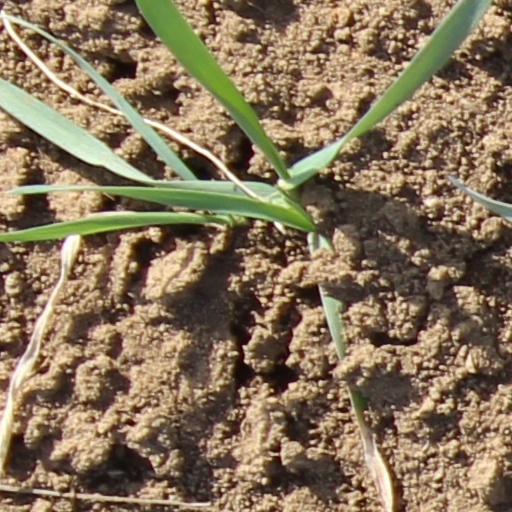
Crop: wheat